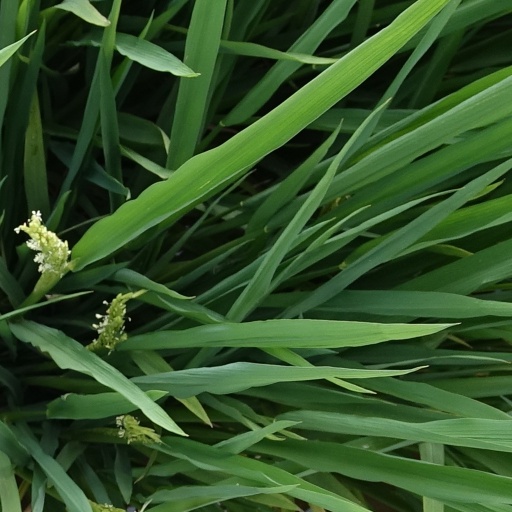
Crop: rice